Renaissance World Tour

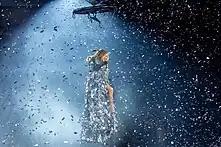
Demand for metallic clothing, inspired by Beyoncé's outfits, increased by almost 700%.

Beyoncé returns seated atop a shiny life-size horse mannequin wearing a sparkly silver dress to perform "Summer Renaissance" as the Encore. The horse is lifted above the crowd and flies Beyoncé in a circle as a victory lap, while silver confetti is released into the stadium. She then thanks the crowd and exits the stage as the screen is left with a photo of her mother Tina and her uncle Johnny, a major inspiration behind the Black, queer sounds of the "Renaissance" album.